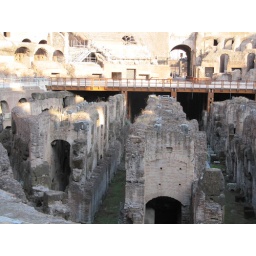
The wooden floor was recreated to give an example of what was below. The chambers below the floor housed the animals.